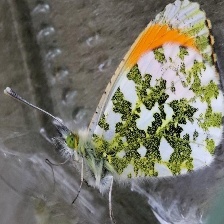
Species: ORANGE TIP
Butterfly family (ImageNet category): cabbage_butterfly